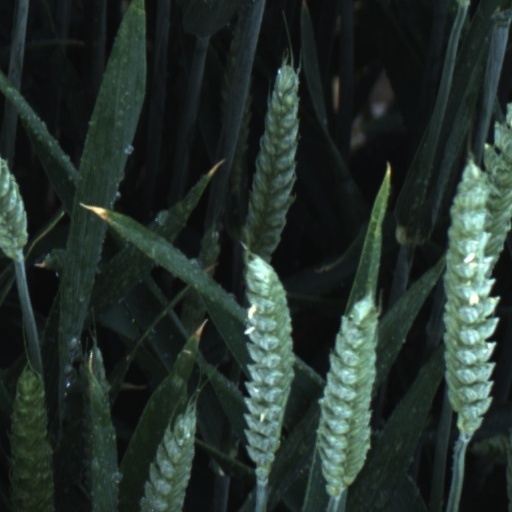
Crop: wheat